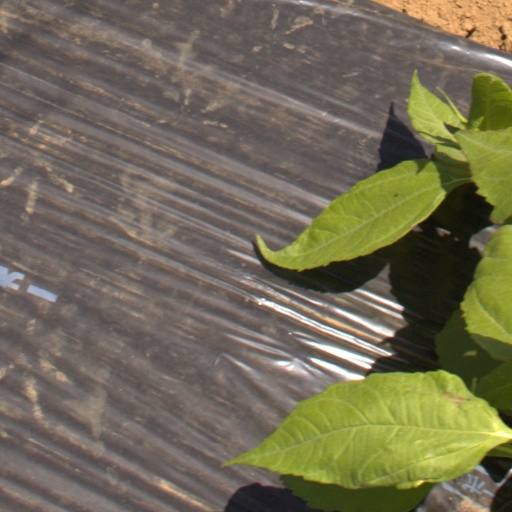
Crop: Jerusalem artichoke